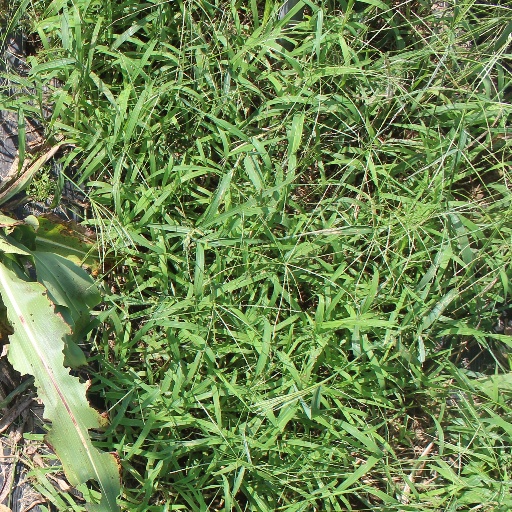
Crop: sorghum